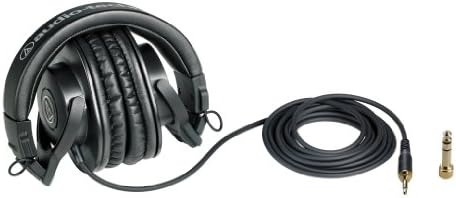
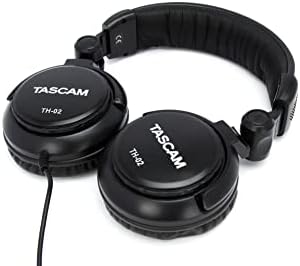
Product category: headphones
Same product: no